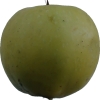
Label: Apple 13